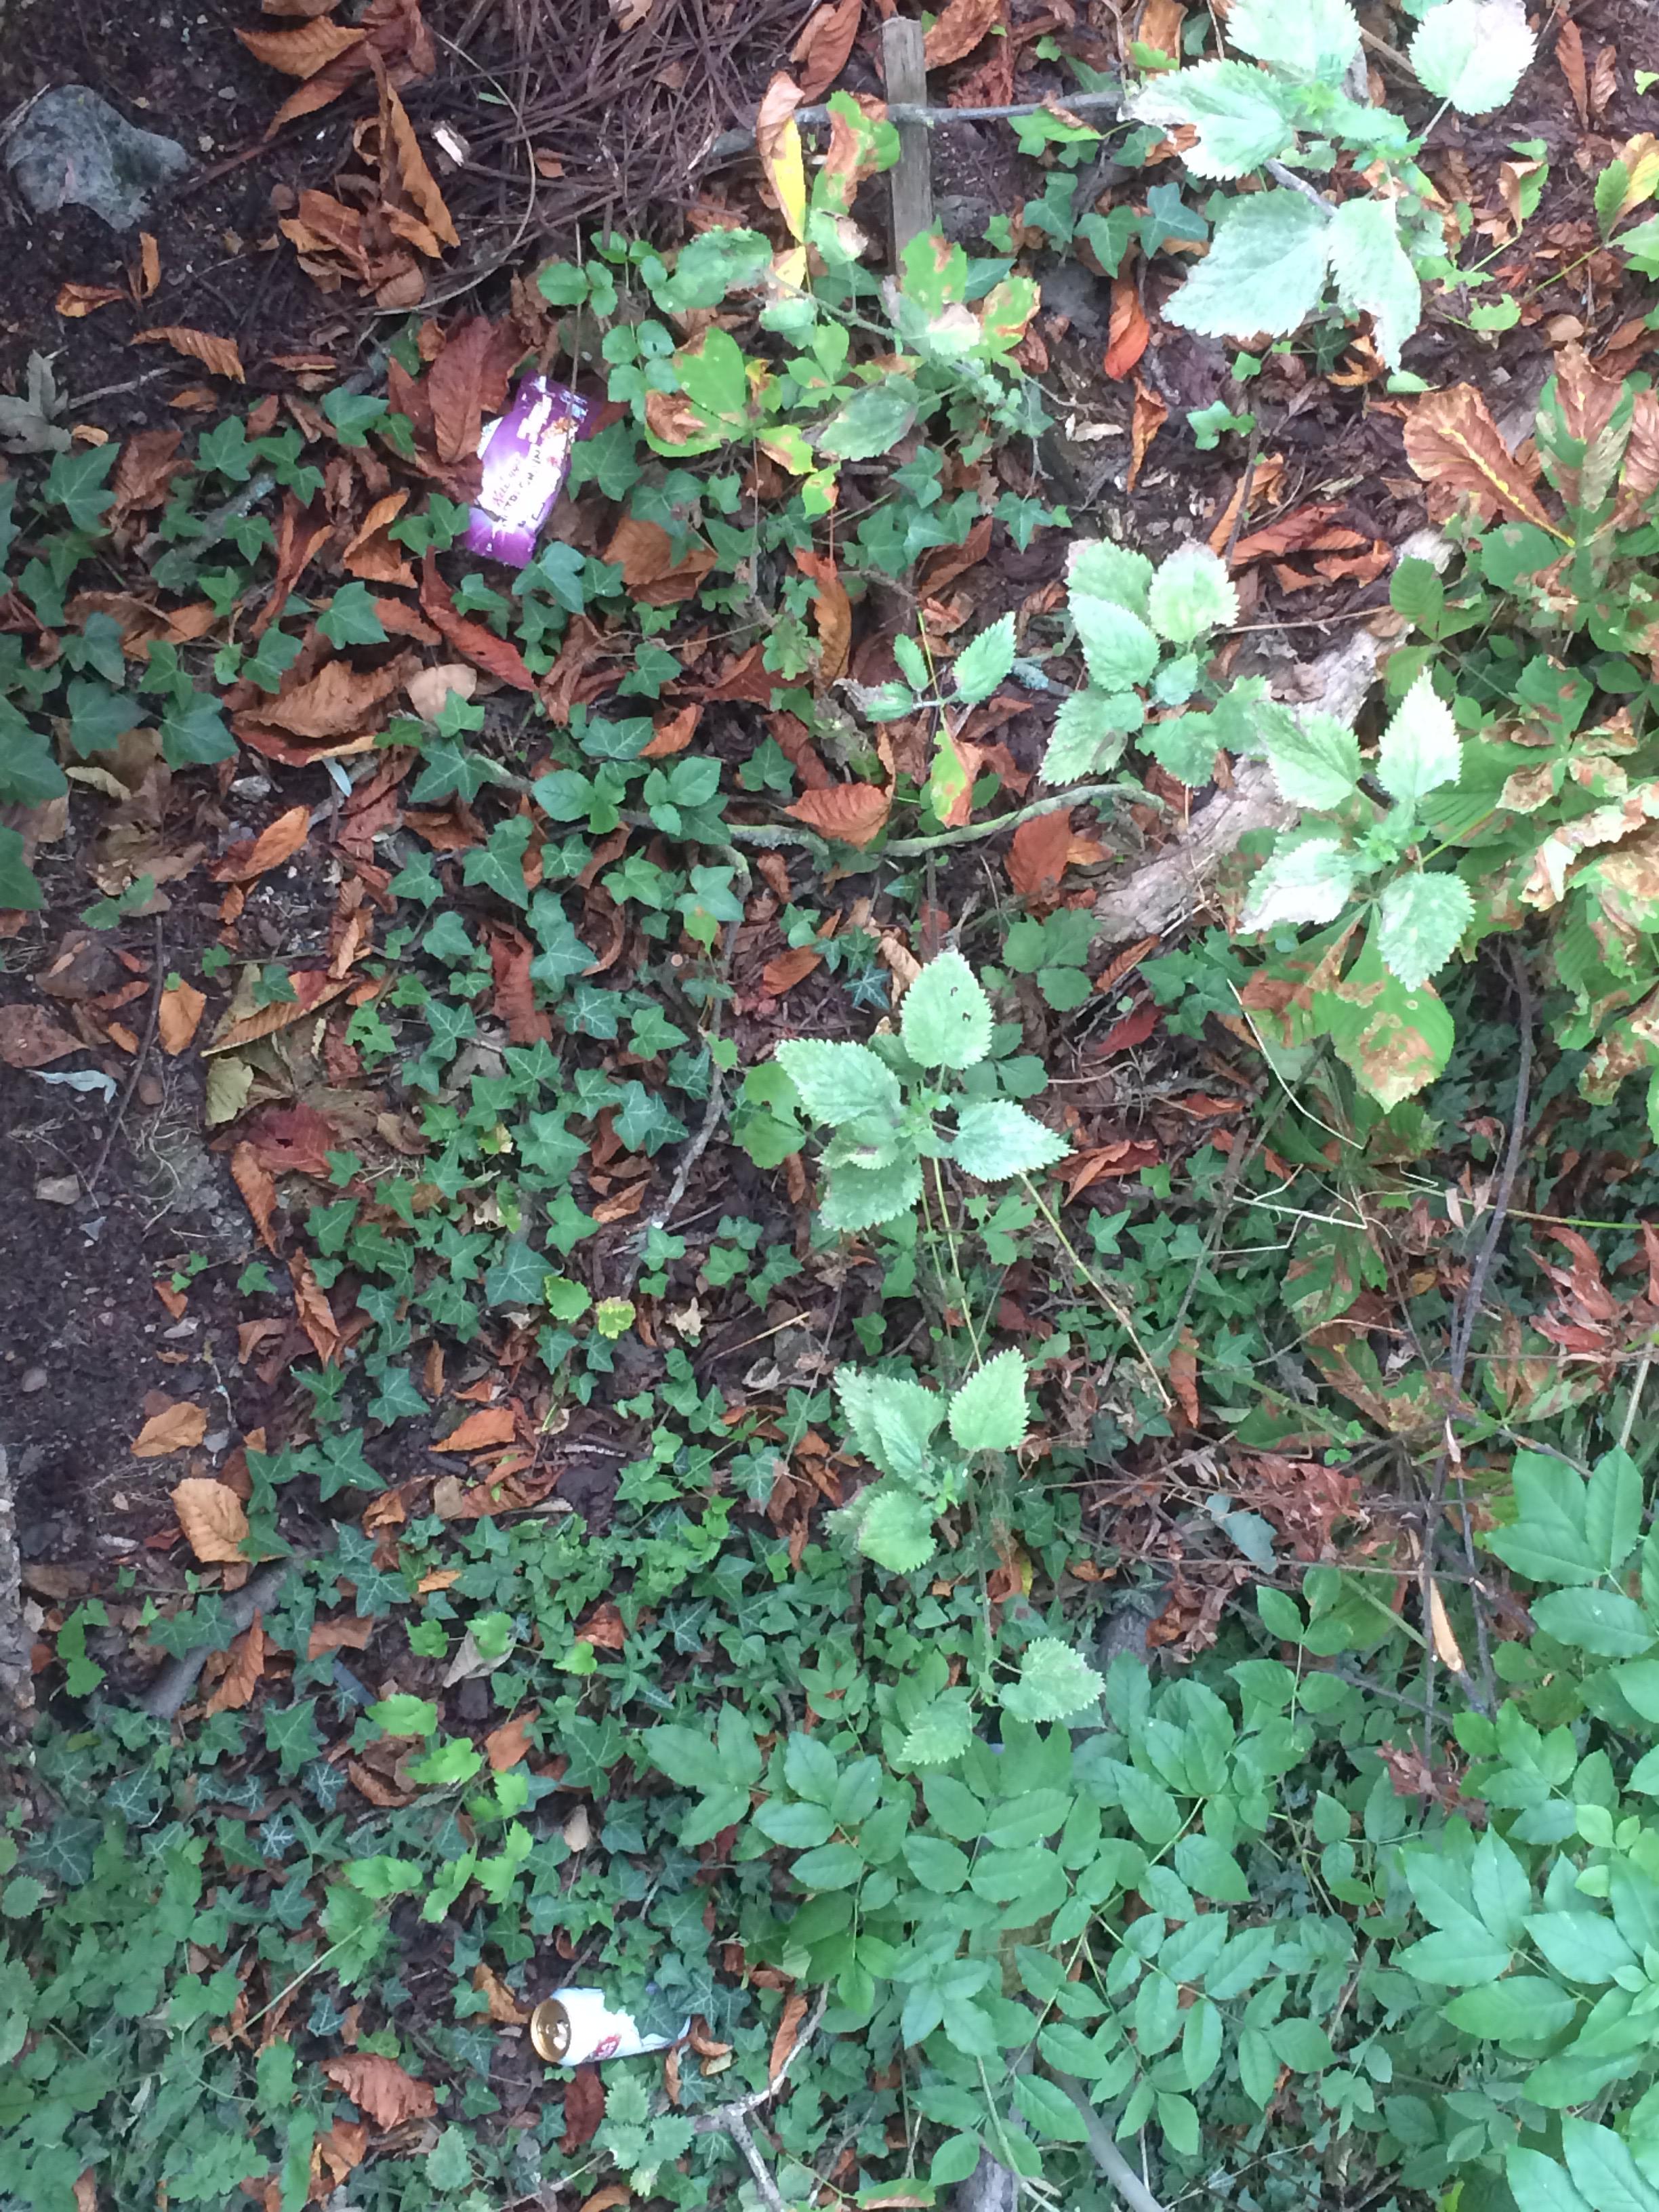
Object: Other plastic wrapper (Plastic bag & wrapper)

Object: Drink can (Can)